Disk read-and-write head

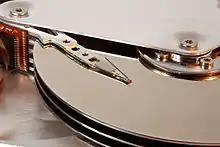
A hard disk head and arm on a platter

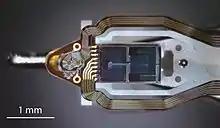
Read–write head of a hard disk drive manufactured in 2013. The dark rectangular component is the "slider" and is long. The platter surface moves past the head from right to left.

A disk read-and-write head is the small part of a disk drive that moves above the disk platter and transforms the platter's magnetic field into electric current (reads the disk) or, vice versa, transforms electric current into magnetic field (writes the disk). The heads have gone through a number of changes over the years.